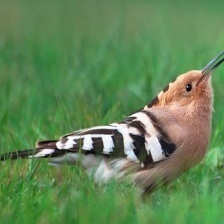
Species: HOOPOES
Scientific name: UPUPIDAE